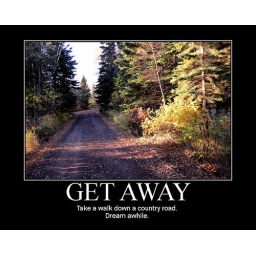
View of the road past our summer house at Sugar Beach in Tofte, Minnesota.